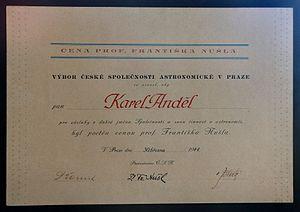
Le prix Nušl est la plus haute distinction décernée en République tchèque à des chercheurs et à des personnalités éminentes pour leur travail scientifique, professionnel, éducatif, vulgarisant ou organisationnel permanent en astronomie et sciences connexes.